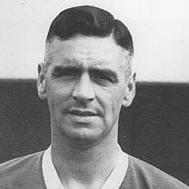
Age: 34